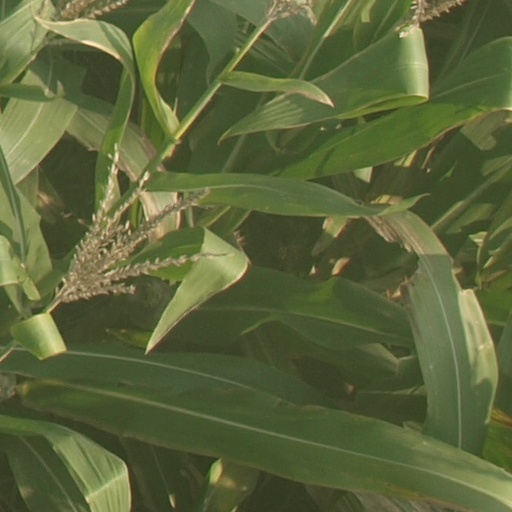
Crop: maize; corn